Cinnarizine

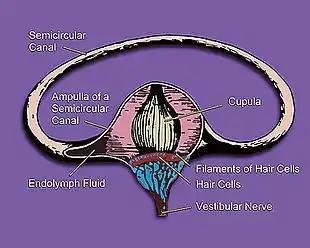
The vestibular system's semicircular canal – a cross-section. This is the site of cinnarizine's anti-vertigo action.

It acts by interfering with the signal transmission between vestibular apparatus of the inner ear and the vomiting centre of the hypothalamus by limiting the activity of the vestibular hair cells which send signals about movement. The disparity of signal processing between inner ear motion receptors and the visual senses is abolished, so that the confusion of brain whether the individual is moving or standing is reduced. Vomiting in motion sickness could be a physiological compensatory mechanism of the brain to keep the individual from moving so that it can adjust to the signal perception, but the true evolutionary reason for this malady is currently unknown.